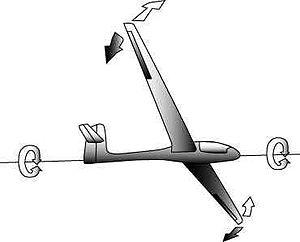
Le roulis est un mouvement de rotation d'un mobile autour de son axe longitudinal. La vitesse angulaire de cette rotation est aussi appelée taux de roulis.
Le tonneau est une figure de voltige aérienne et plus précisément une rotation de l'avion de 360° autour de son axe de roulis.